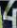
Number: 4